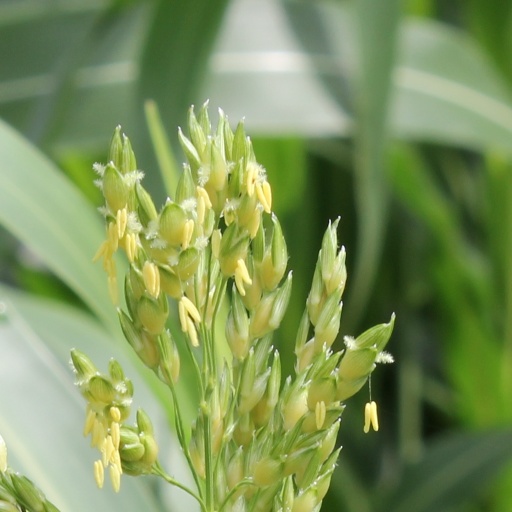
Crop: sorghum